Christian views on alcohol

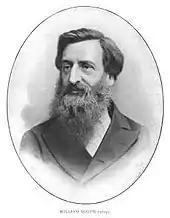
William Booth of the Salvation Army

Other prohibitionist organizations advocate for the cause prohibition but do not require their members to follow the rule, and the prohibitionist position has experienced a general reduction of support since the days of the temperance movement and prohibitionism, with many advocates instead becoming abstentionists.